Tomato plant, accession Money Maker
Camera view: bottom (45 deg); turntable rotation: 0 degrees
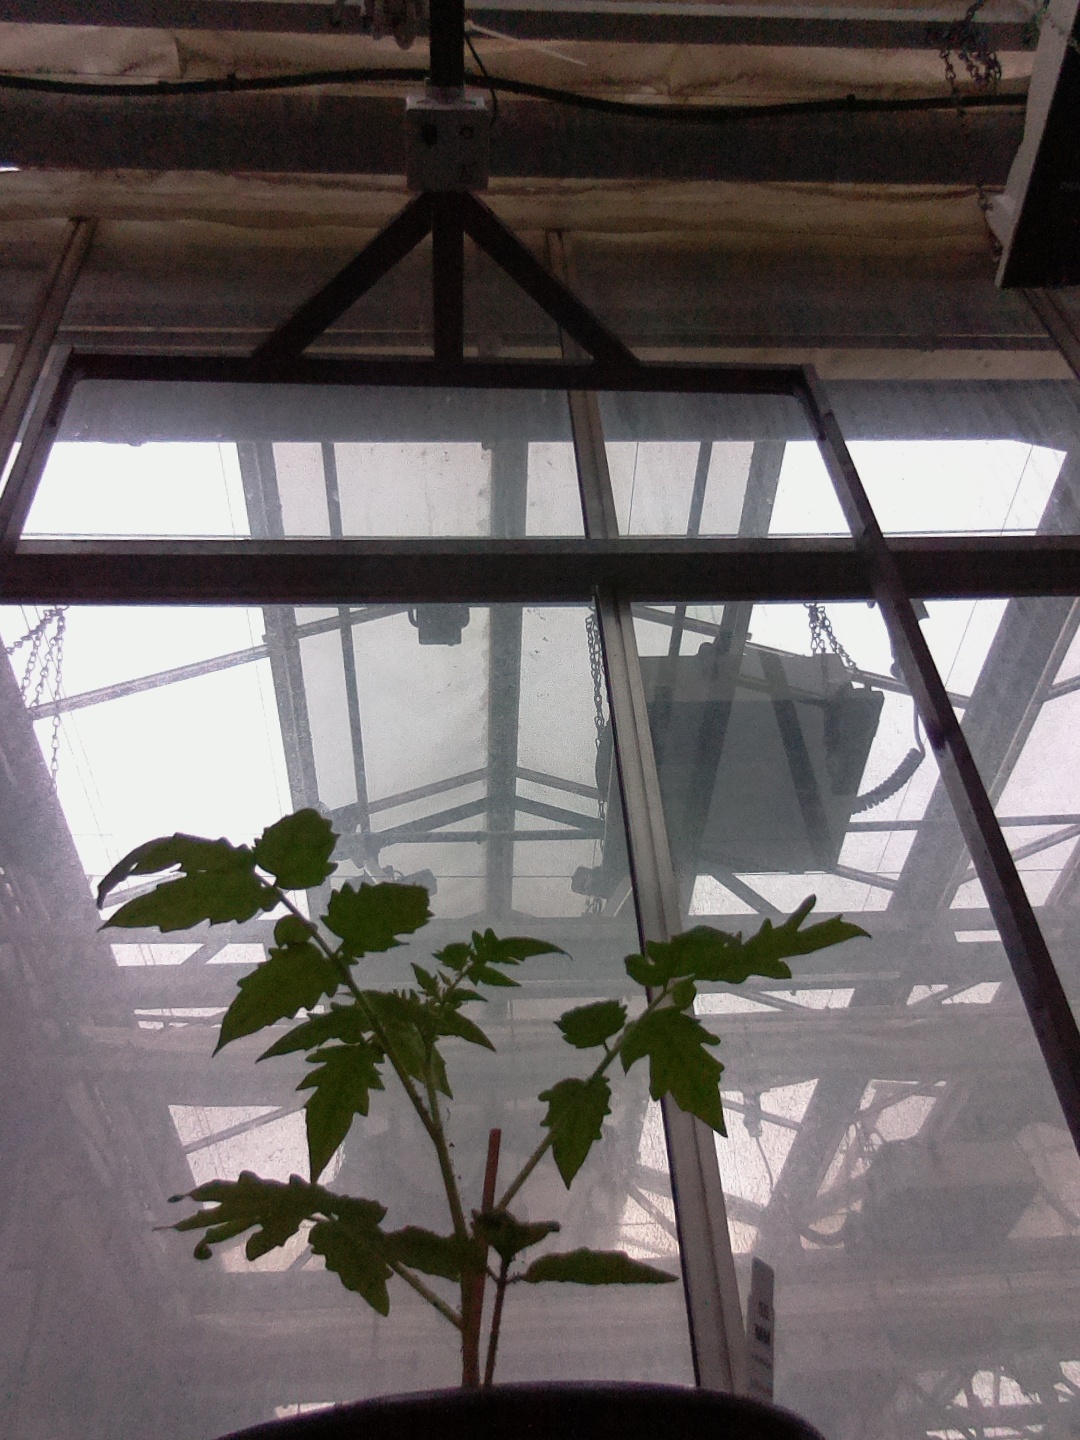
BBCH growth stage 13: 6 of true leaves visible